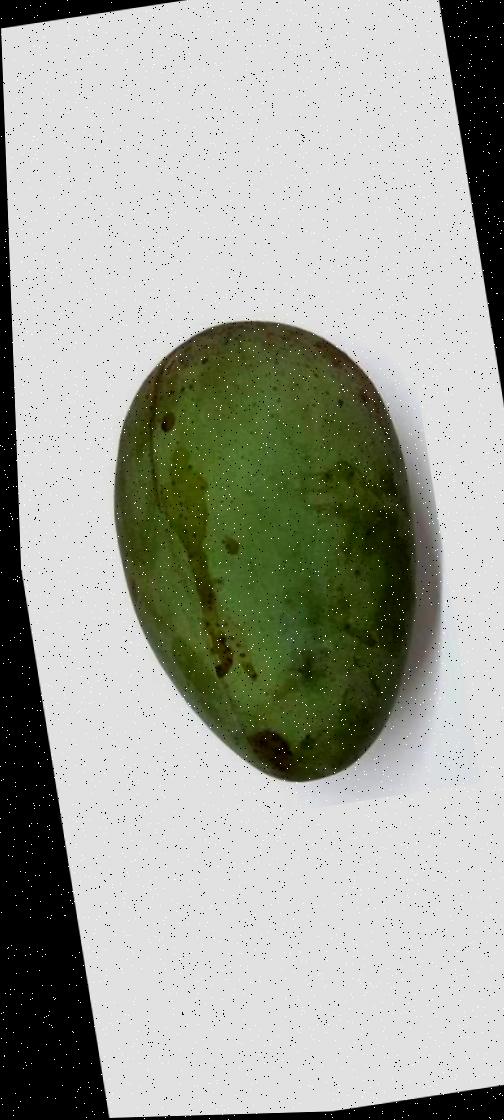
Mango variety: Fazli Shurmai